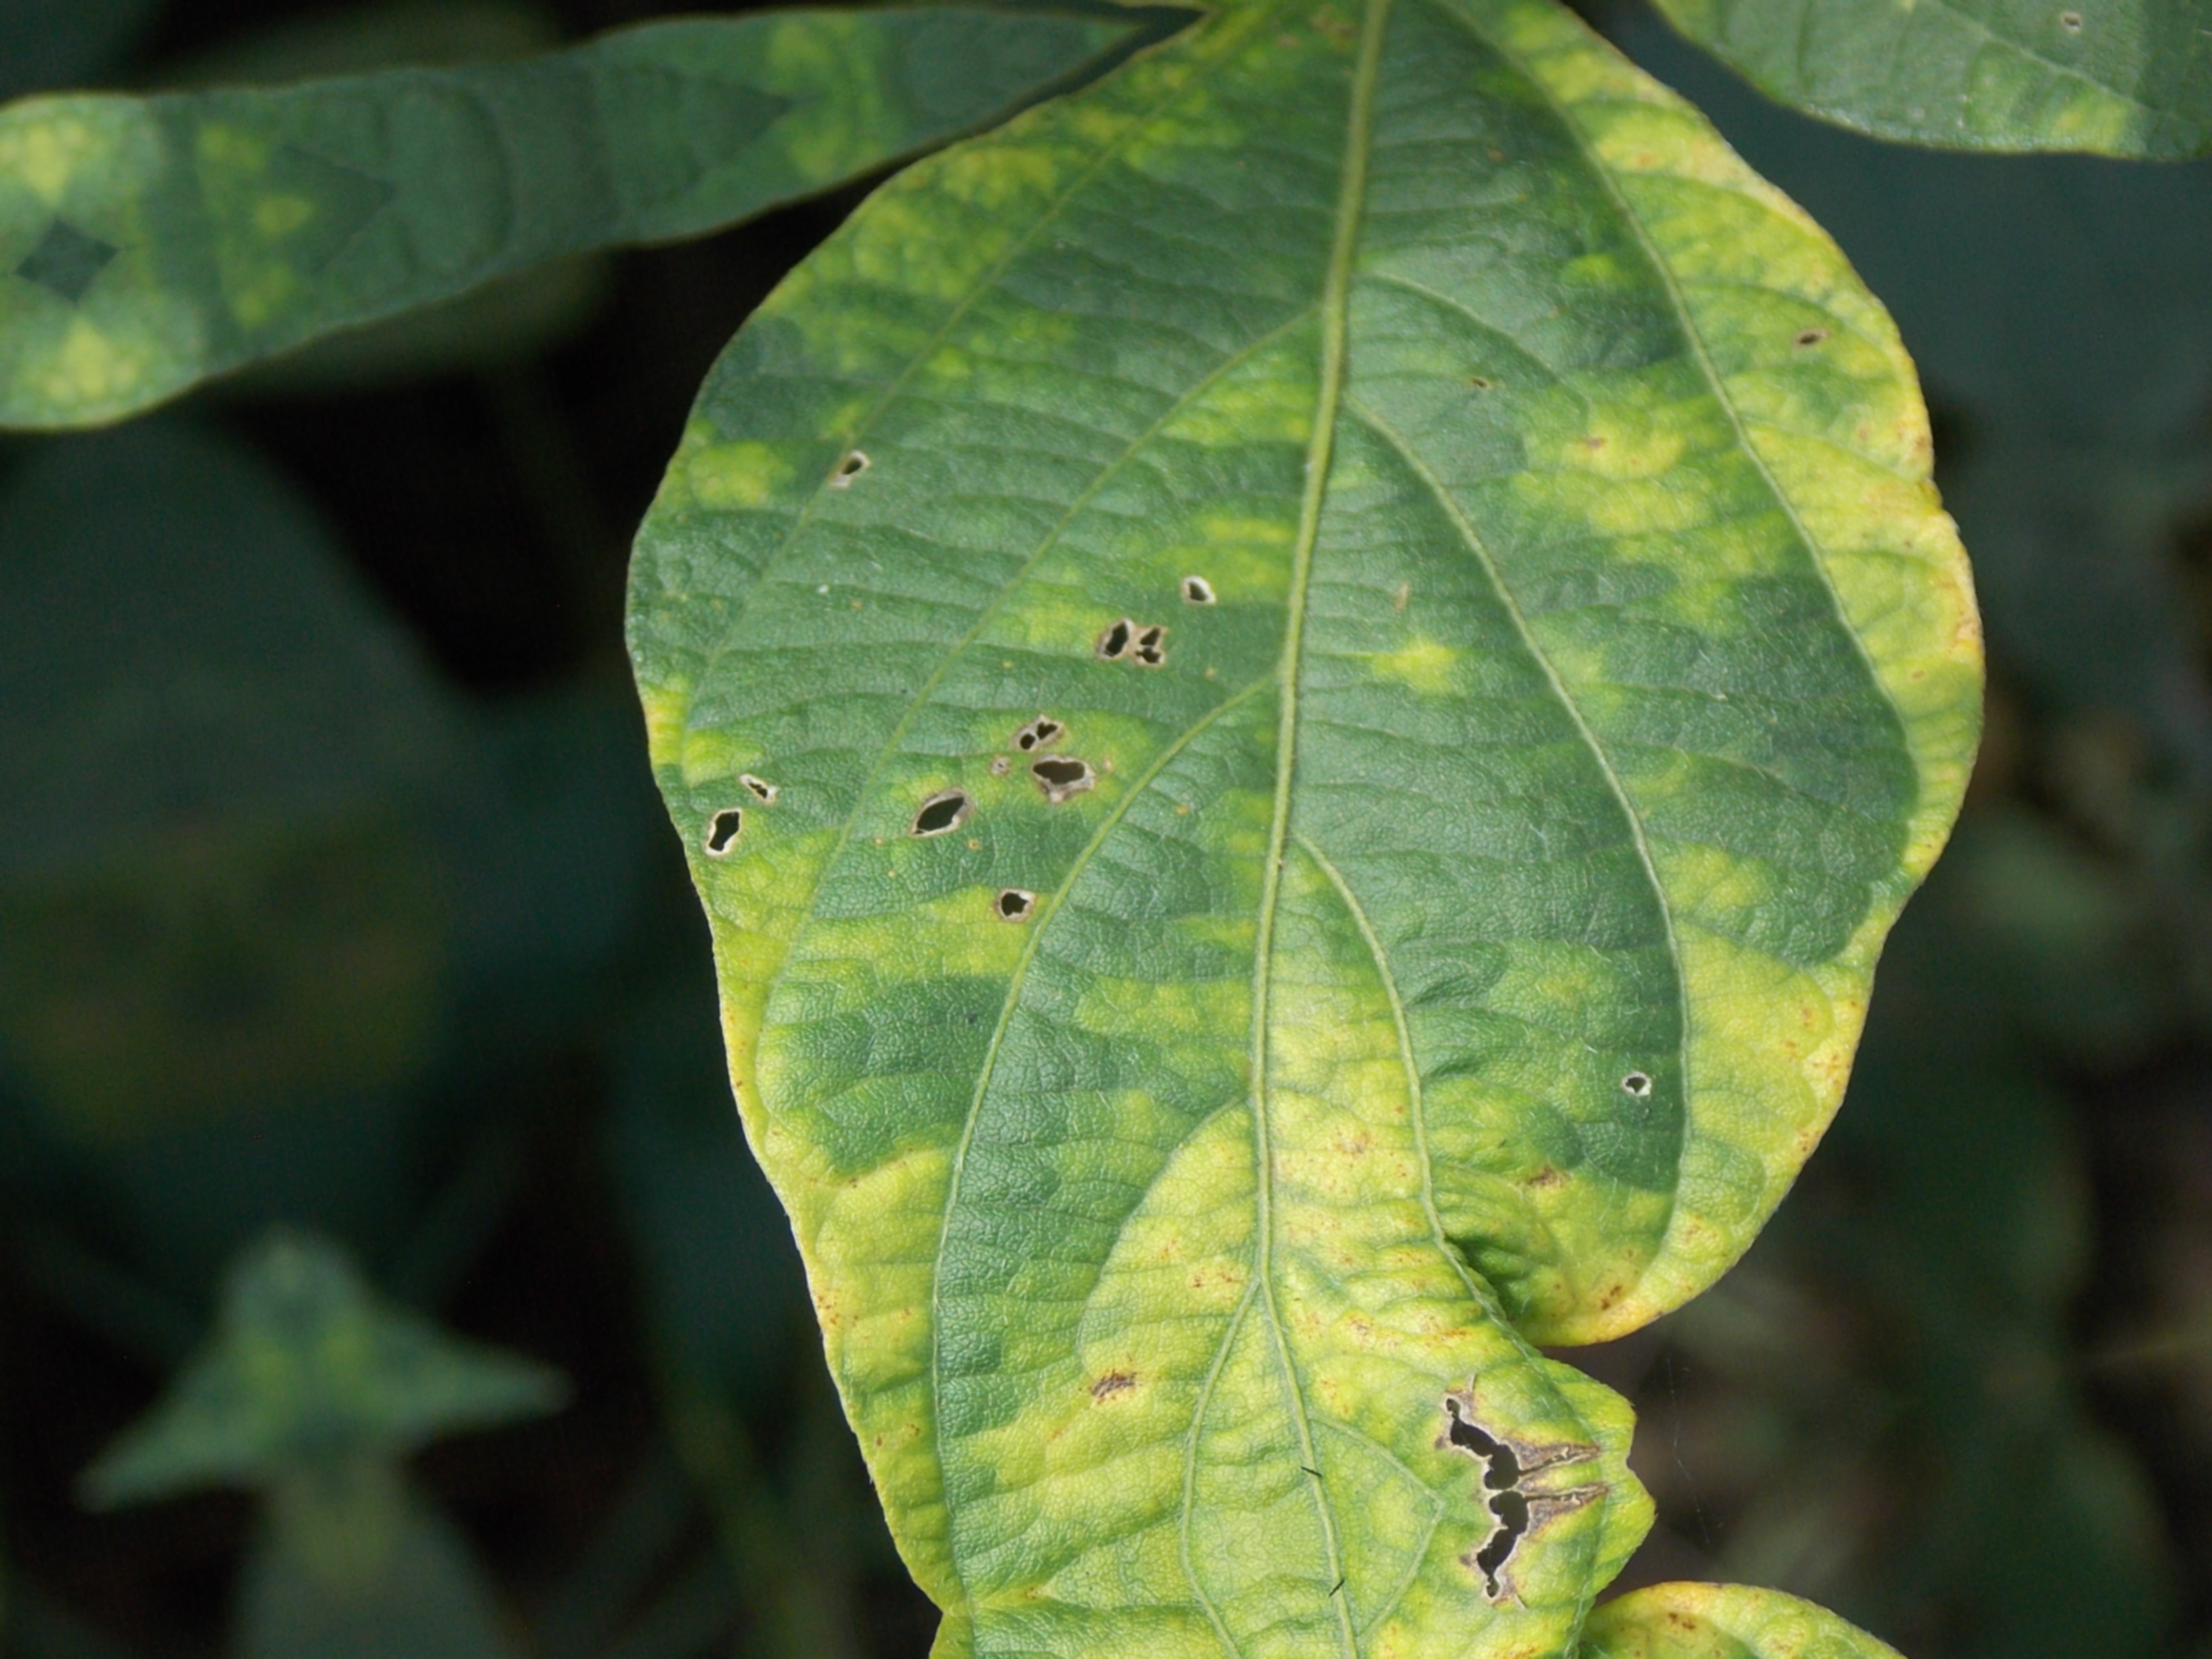
Label: Disease